Pat Mastelotto

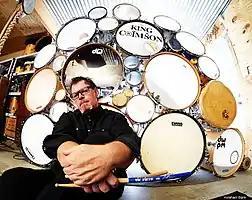

Lee Patrick Mastelotto (born September 10, 1955) is an American rock drummer and record producer. He has been a member of King Crimson, Stick Men, Mr. Mister and O.R.k., as well as working as a session drummer with XTC, The Pointer Sisters and The Rembrandts (including well known Friends theme song I'll Be There for You), among others. In addition, he has led or co-led other projects including Mastica, Tuner, TU and The Mastelottos.